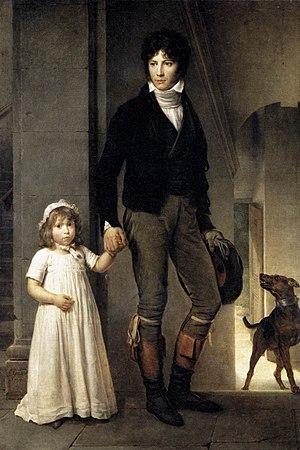
Jean-Baptiste Isabey, né à Nancy le 11 avril 1767 et mort à Paris le 18 avril 1855, est un portraitiste et miniaturiste Français.